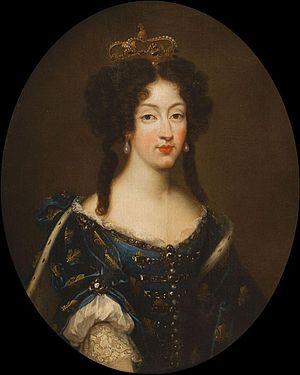
Marie-Louise d'Orléans, dite « Mademoiselle d'Orléans » ou simplement « Mademoiselle » est une princesse française, née le 26 mars 1662 à Paris et morte le 12 février 1689 à Madrid. Elle fut reine d'Espagne, de Sicile et de Naples, duchesse de Bourgogne, de Milan, de Brabant, de Luxembourg et de Limbourg et comtesse de Flandre et de Hainaut par son mariage avec le dernier roi issu de la branche espagnole de la maison de Habsbourg, Charles II.